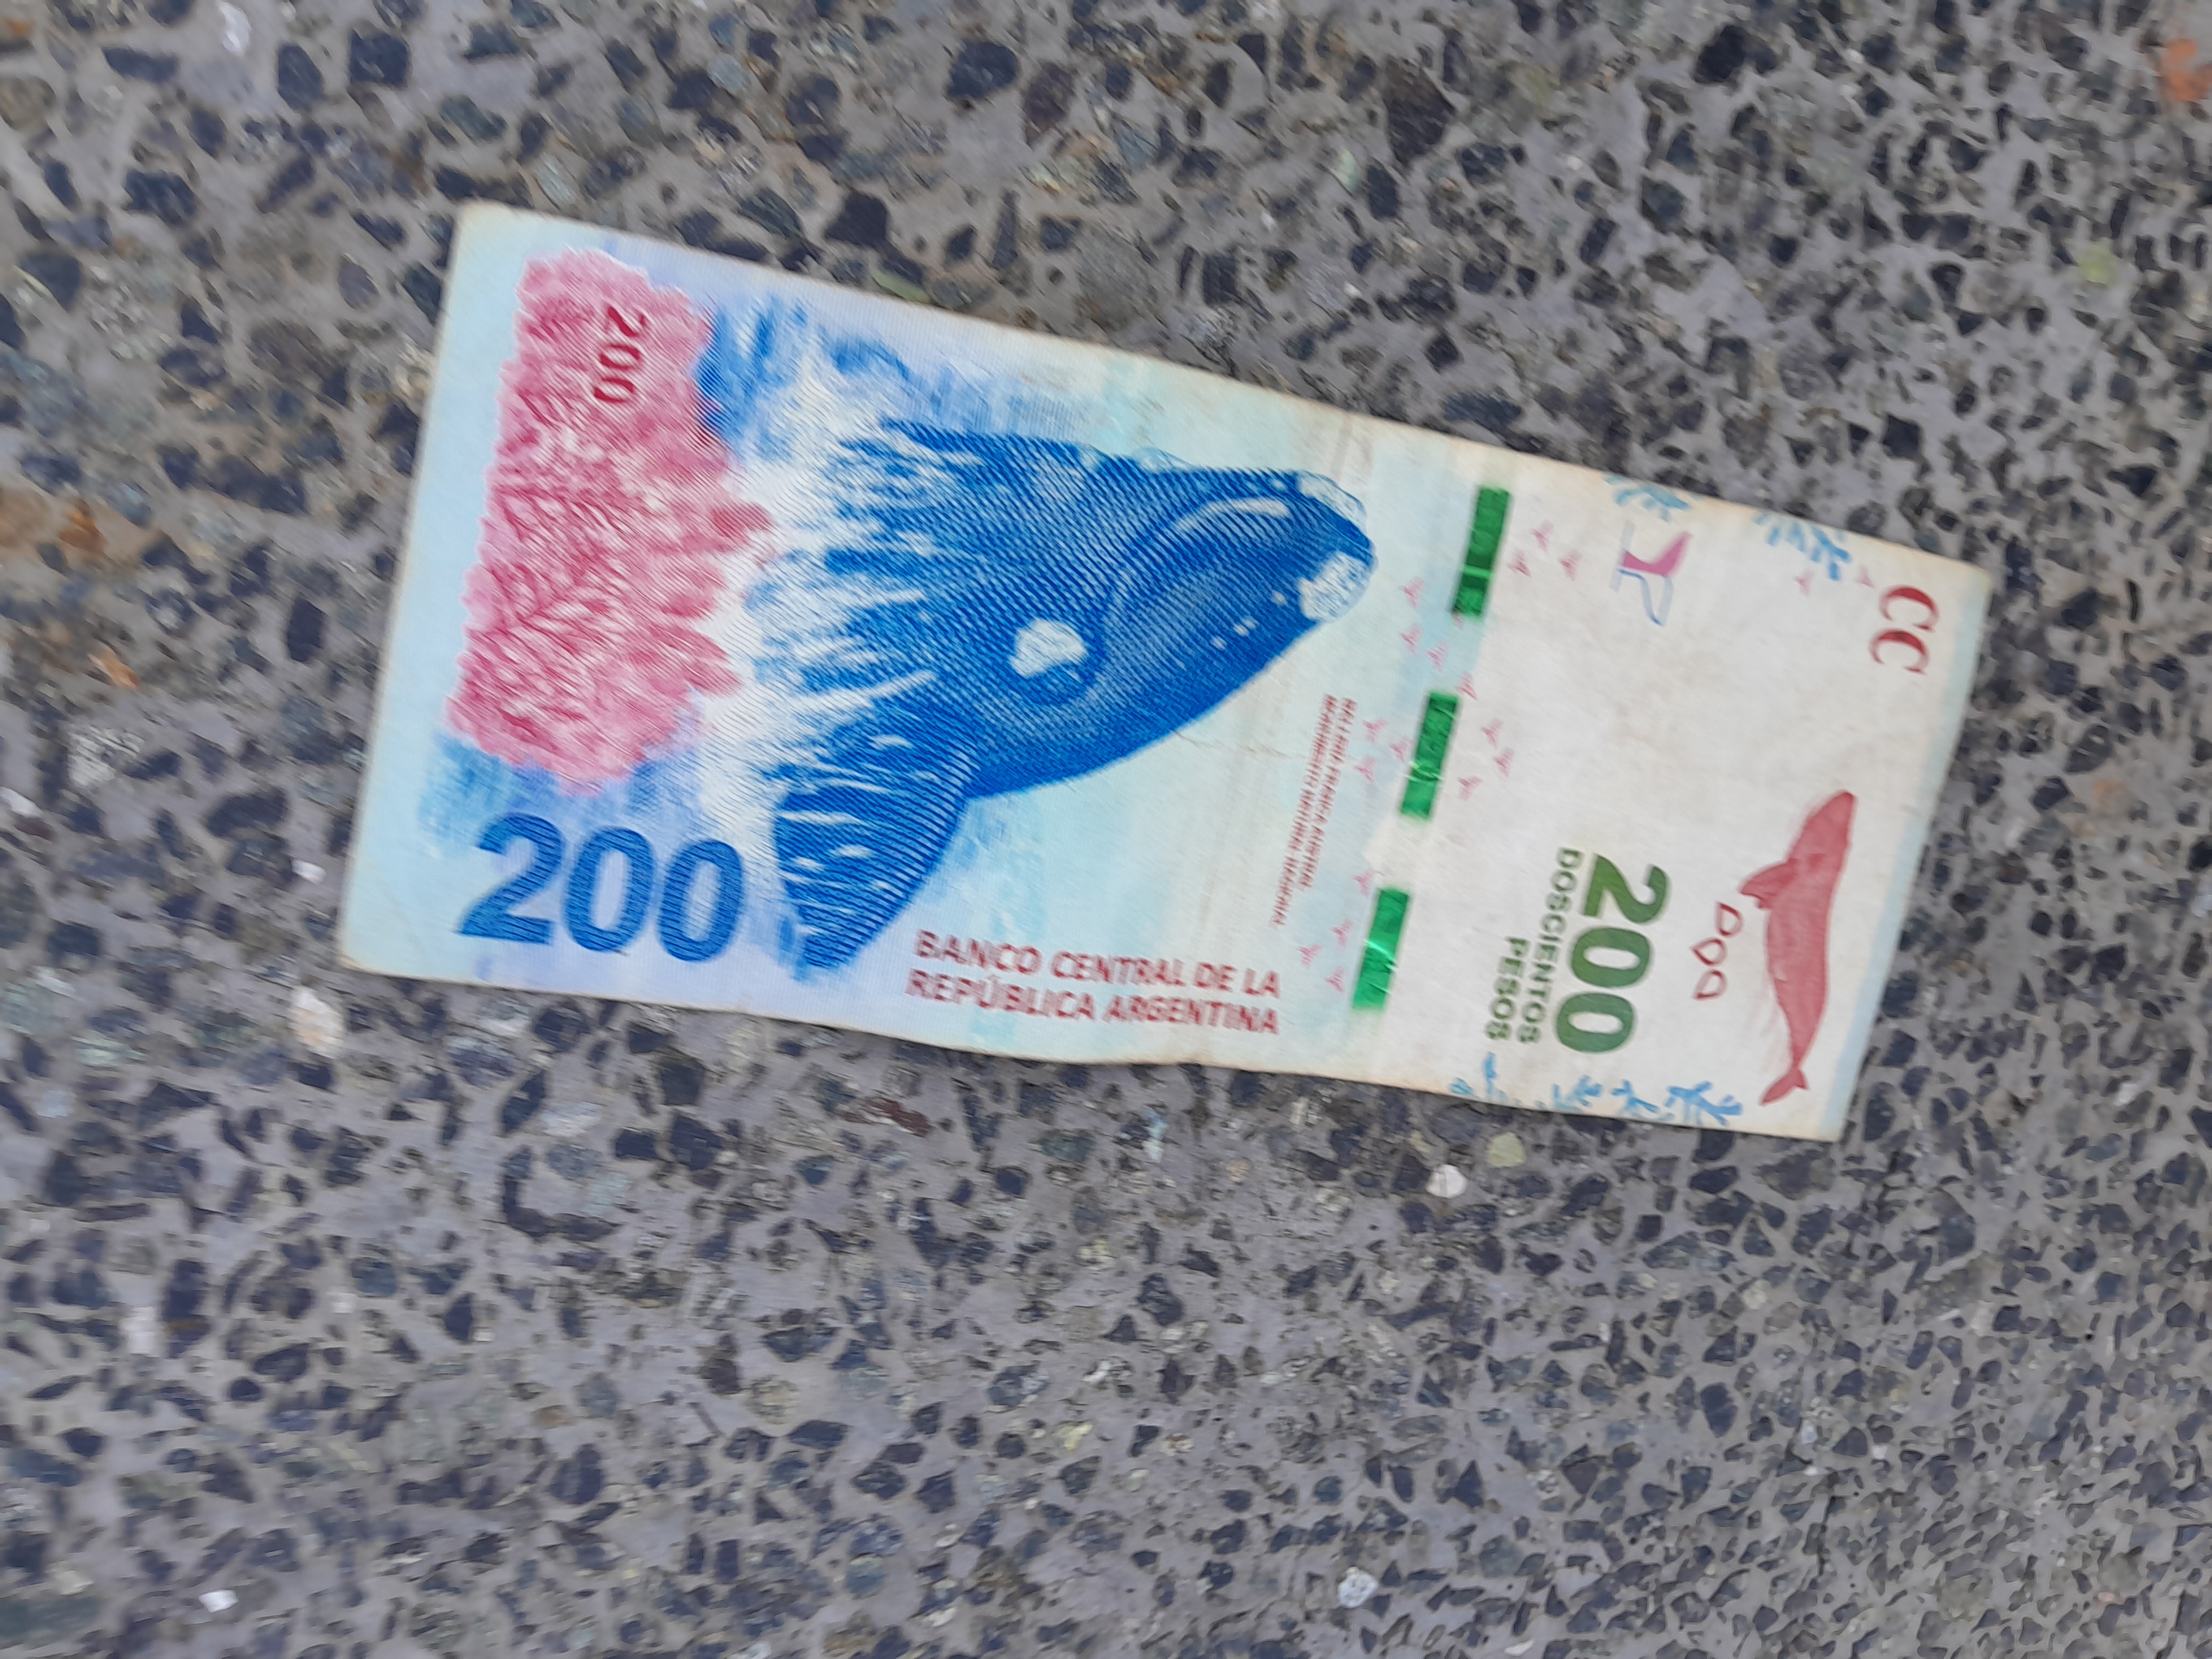
Denominación: 200